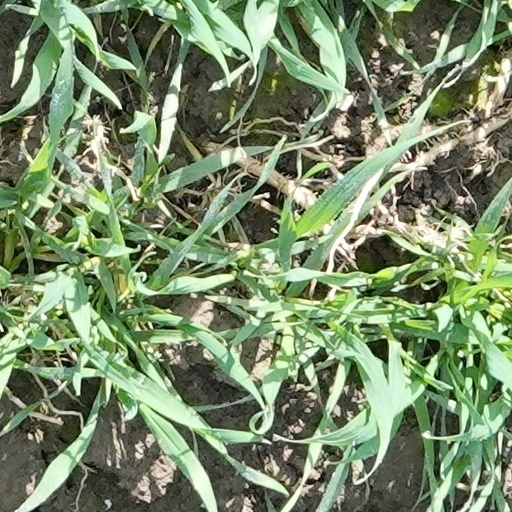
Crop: wheat